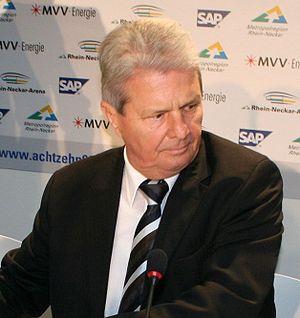
Dietmar Hopp, né le 26 avril 1940 à Heidelberg, est un entrepreneur et milliardaire allemand. Il est l'un des fondateurs en 1972 de la société informatique SAP AG avec d'autres anciens salariés d'IBM, Hans Werner Hector, Klaus Tschira, Claus Wellenreuther et Hasso Plattner. Selon le magazine américain Forbes, il possède la 86ᵉ fortune mondiale en 2020 avec environ 18 milliards de dollars.